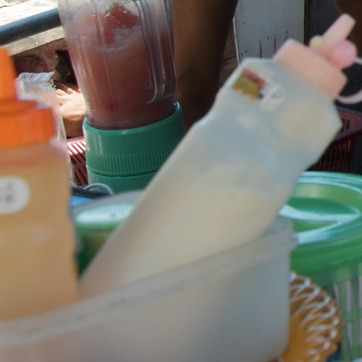
Material: plastic